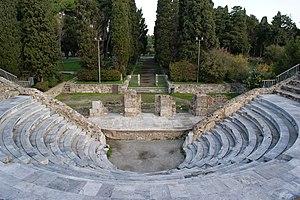
Cet odéon romain (odeum, grec: Ρωμαϊκό ωδείο) est situé dans la ville de Kos (Κως) sur l'île grecque de Kos (Κω). L'Odéon a été découvert en 1929 par l'archéologue italien Luciano Laurenzi lors d'une fouille. L'Odéon a été construit au IIe siècle après Cristus. Le bâtiment a été initialement conçu pour une capacité d'env. 750 personnes.